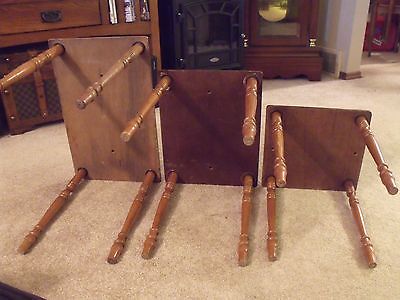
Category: table